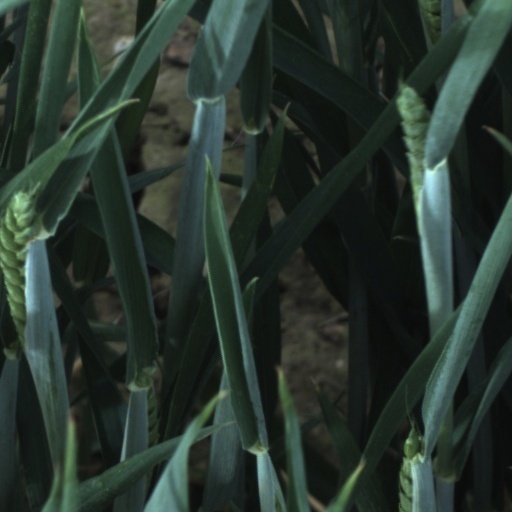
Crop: wheat